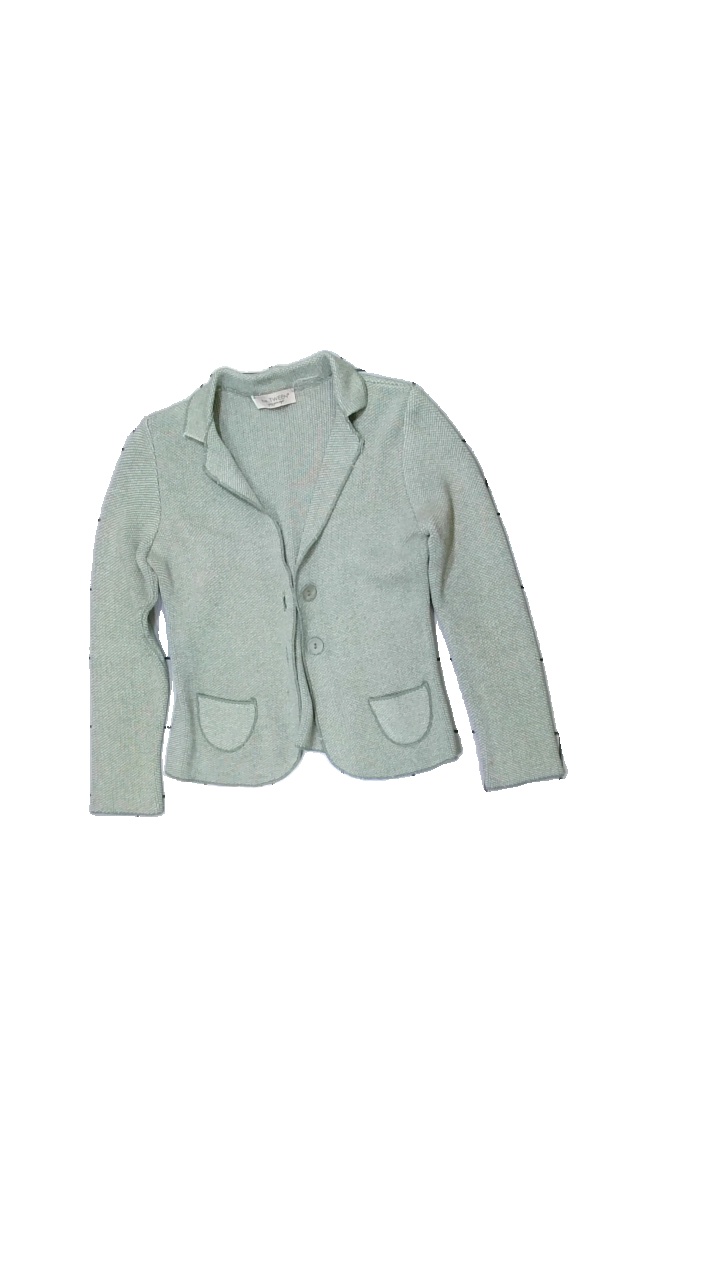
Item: Blazer (Ladies)
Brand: Be Tween
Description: Knitted blazer
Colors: Green
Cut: Regular
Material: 51% Acryl 49% Cotton
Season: All
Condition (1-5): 5
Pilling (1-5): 5
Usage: Reuse
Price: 50-100